Saluting Battery (Valletta)

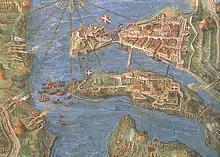
Detail from a map of the Grand Harbour during the Great Siege of Malta in 1565, showing the Order's strongholds of Birgu and Senglea and various Ottoman batteries. The battery at the top left of the image, overlooking Fort St. Angelo and flying a blue standard, stood roughly on the site of the Saluting Battery.

The origins of the Saluting Battery go back to the Great Siege of Malta in 1565. During the siege, Ottoman forces mounted cannon on the Sciberras Peninsula (now occupied by Valletta and Floriana) to bombard the Order of Saint John in Fort St. Angelo. One of the siege batteries was located close to where the Saluting Battery is now, since the area is on high ground and has clear views of St. Angelo and the rest of the Grand Harbour.